Great Cross of Hendaye

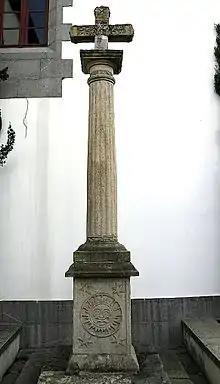
Cross of Hendaye

The Great Cross of Hendaye (French: "Croix d'Hendaye") is a stone cross located on the town square of Hendaye, in the Pyrénées-Atlantiques, in southwestern France.